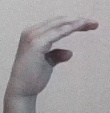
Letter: jeem